Charles Dirba

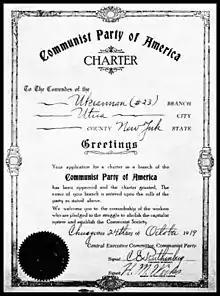
Charter for a local unit of the CPUSA (dated October 24, 1919)

Charles Dirba (1887–1969) was a Latvian-American co-founder of the Communist Party of America (CPA) and Communist Party USA (CPUSA).